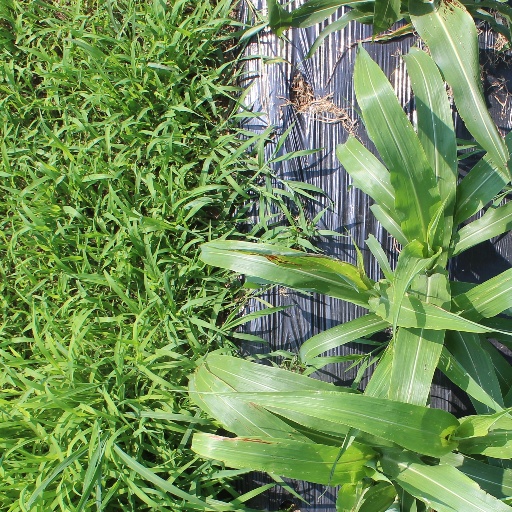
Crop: sorghum